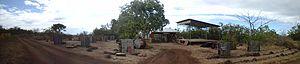
Un lieu sommairement aménagé
Kazkabar Bwarouz est un lieu culturel de l’île de La Réunion.